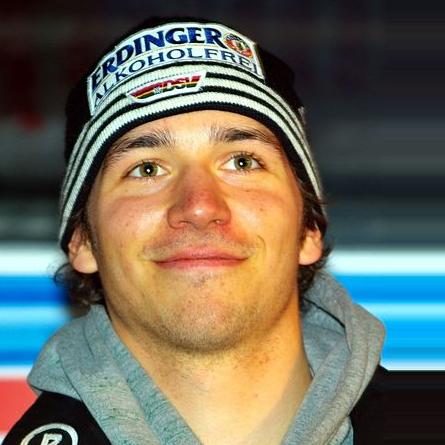
Age: 23